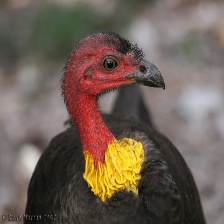
Species: BUSH TURKEY
Scientific name: ALECTURA LATHAMI